Berthold Auerbach

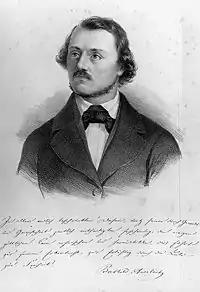
Lithograph of Auerbach with a sample of his handwriting, c.1850

Berthold Auerbach (28 February 1812 – 8 February 1882) was a German poet and author. He was the founder of the German "tendency novel", in which fiction is used as a means of influencing public opinion on social, political, moral, and religious questions.